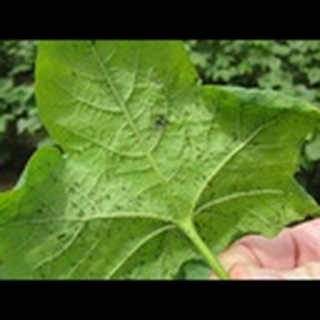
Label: cotton_aphids